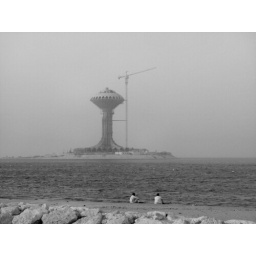
The Malaem water tower under construction